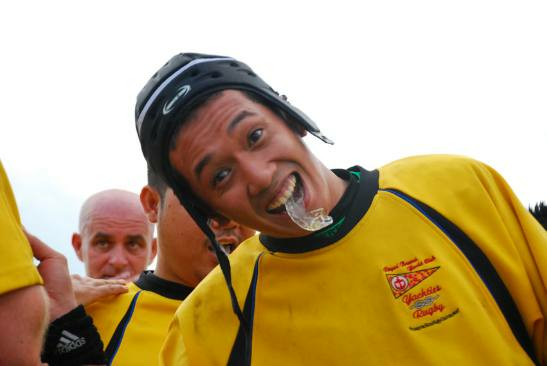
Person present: Yes